Totally Hoops

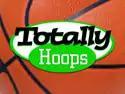
Logo

Totally Hoops is a Disney Channel reality television series. It tracked the experiences of eleven girls on the Dayton, Ohio Lady Hoopstars, a nationally acclaimed 14-and-under AAU basketball team, throughout the 2000s.